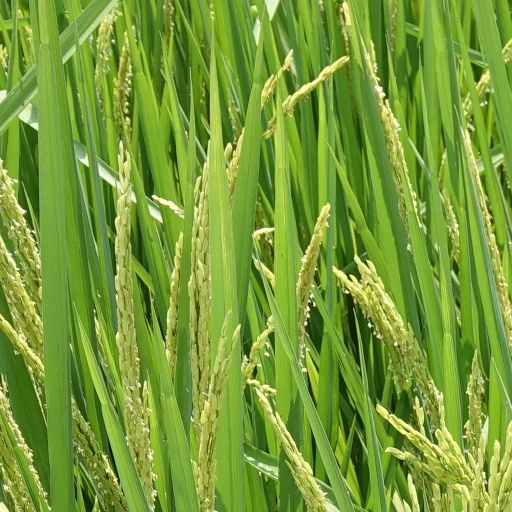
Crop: rice